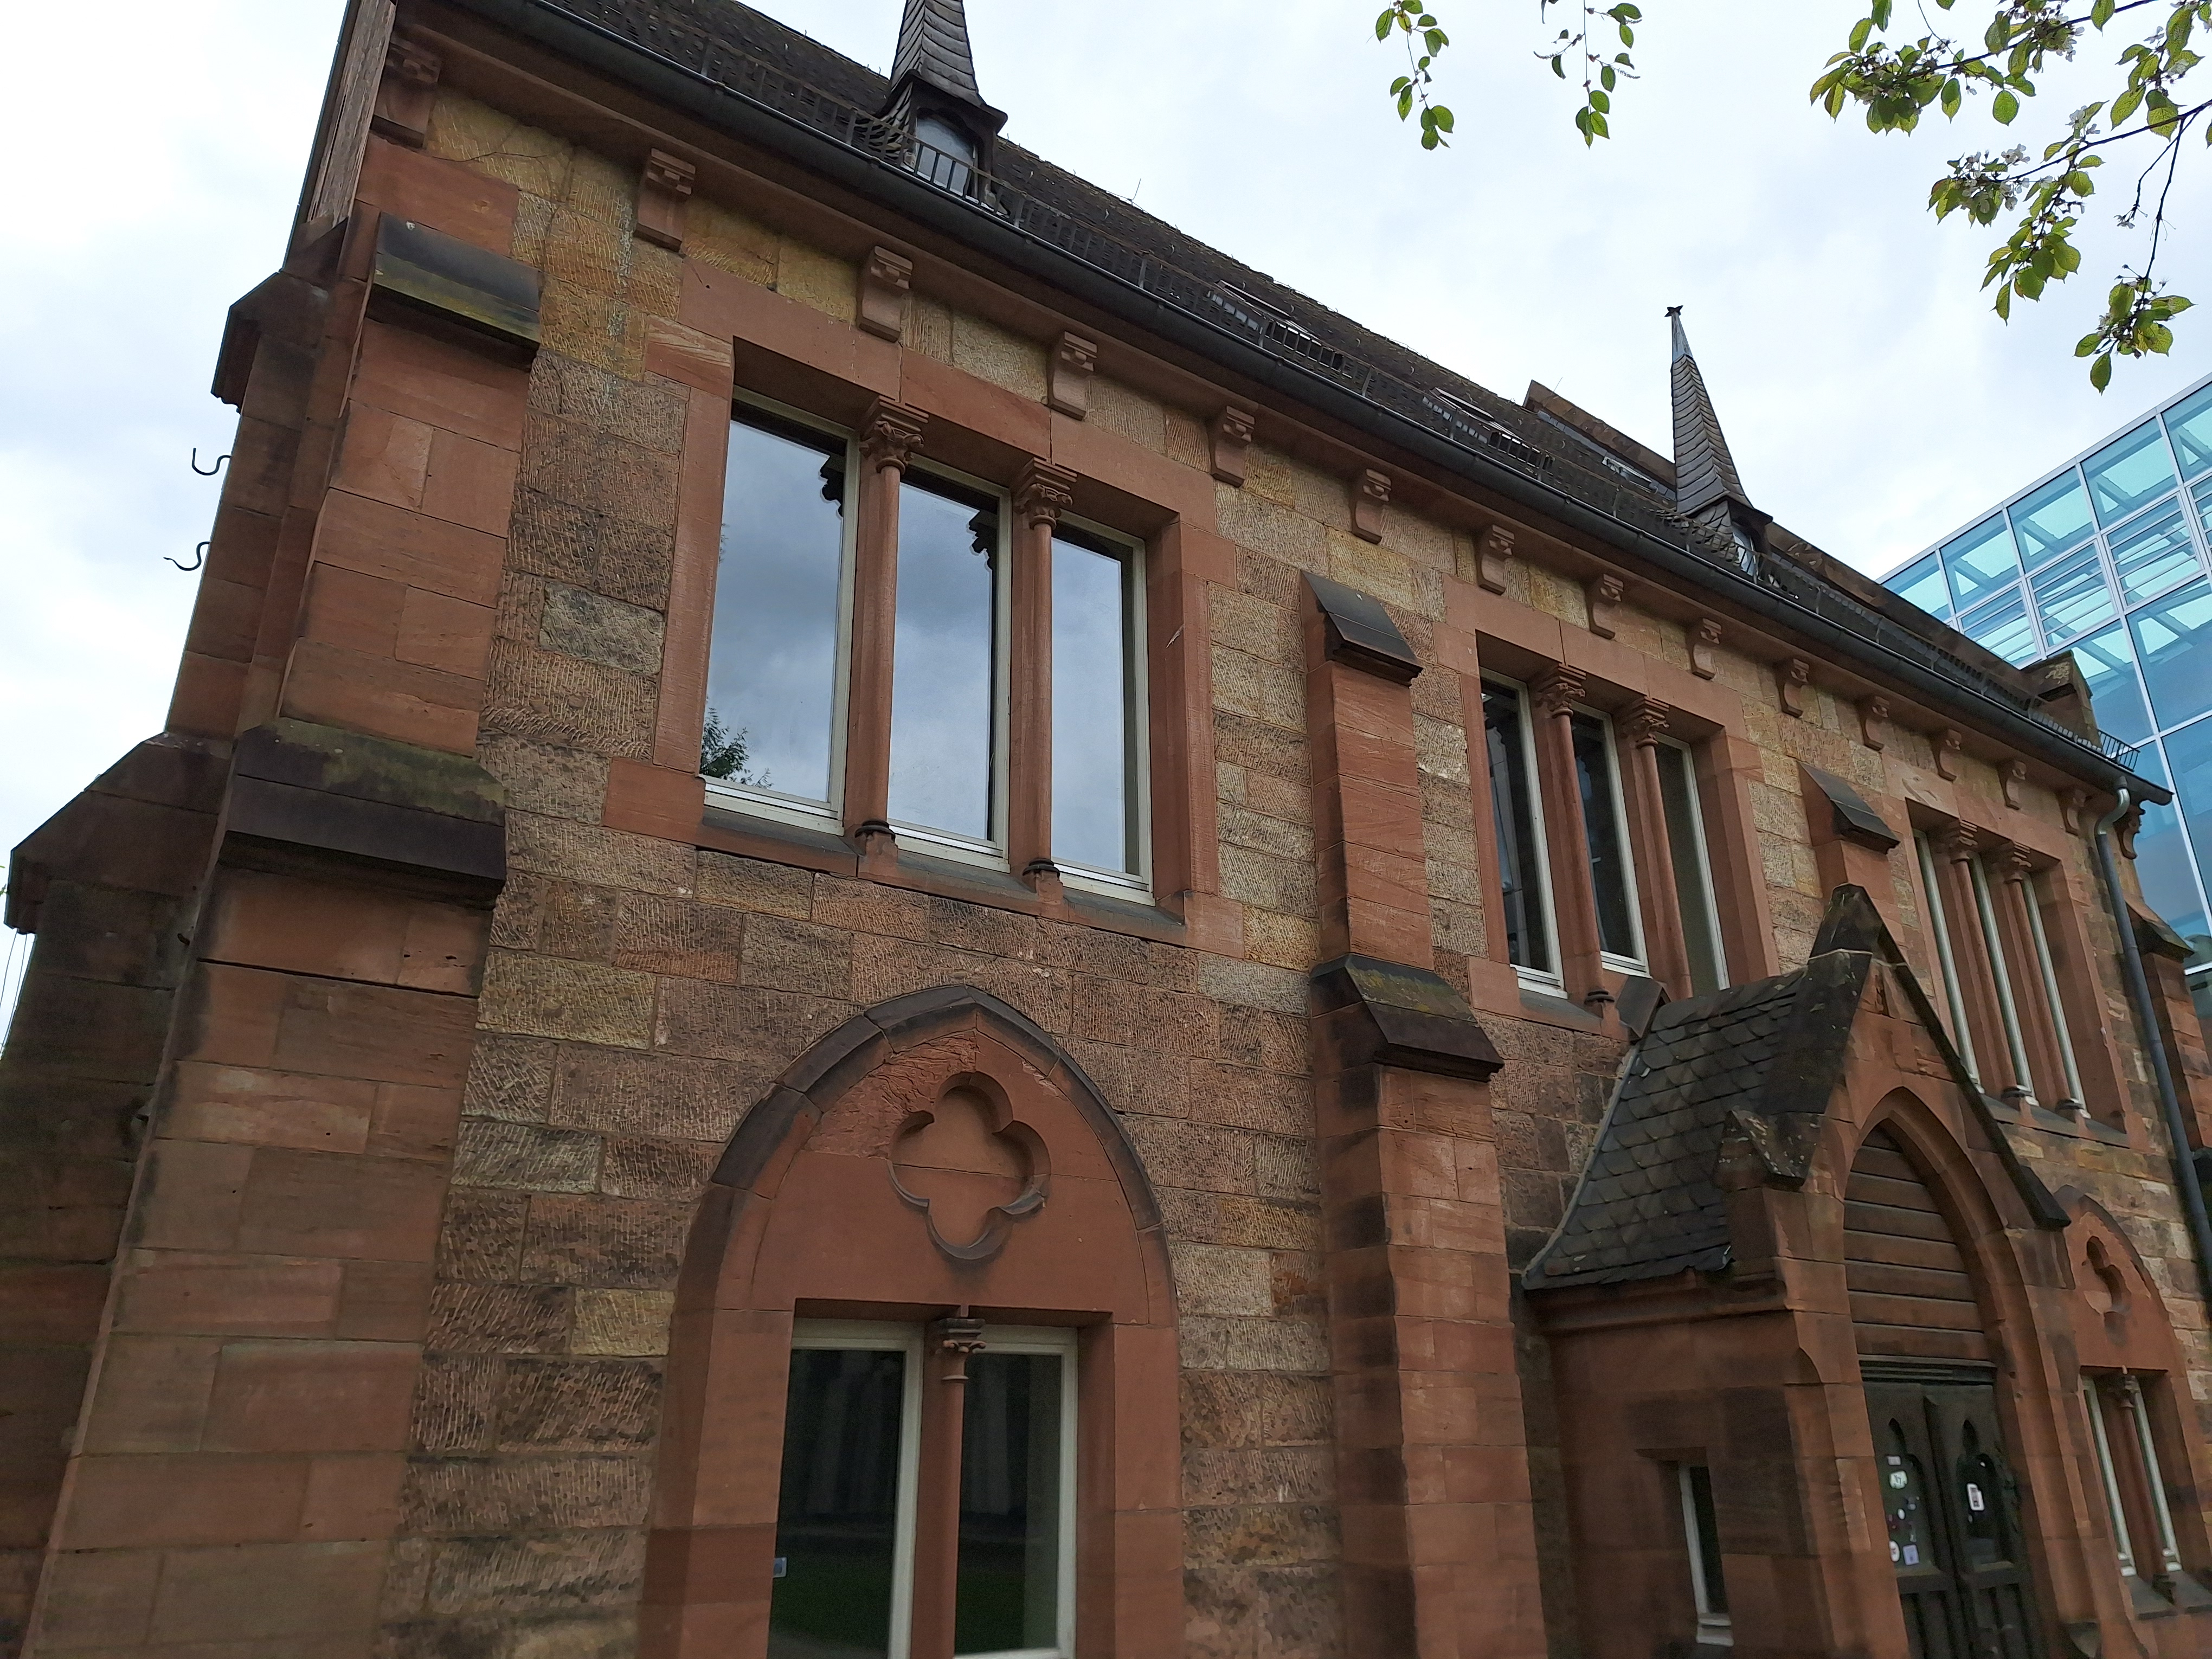
Building: Deutschhausstraße 17